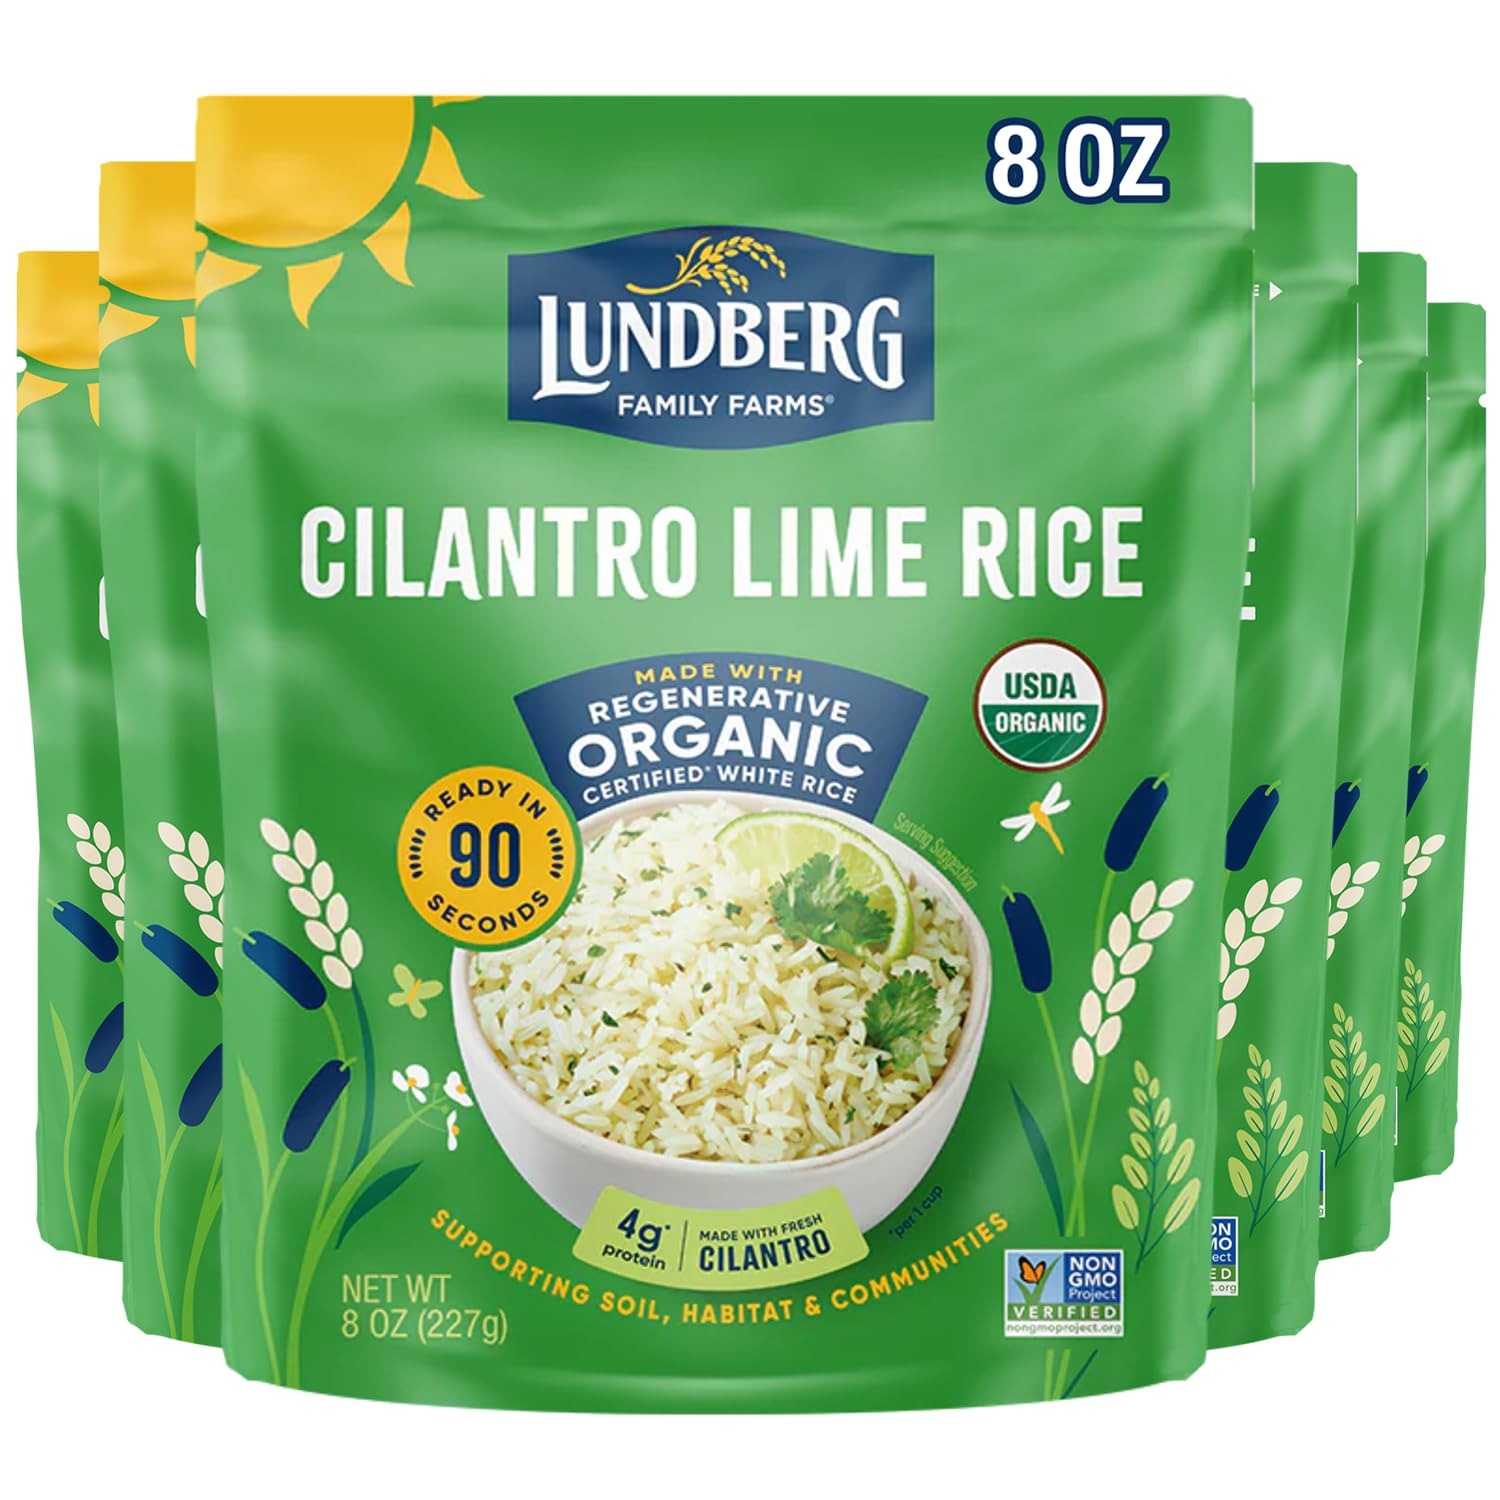
Item Name: Lundberg Cilantro Lime White Jasmine Rice, Microwave or Stovetop, 6-Pack – Lightly Seasoned, Ready in 90 Seconds, Regenerative Organic Certified, 8 Oz Ea
Bullet Point 1: ORGANIC RICE, READY WHEN YOU ARE: Already cooked rice? Say less. On your busy days and lazy days (we won’t judge), a Lundberg organic rice pouch, naturally flavored with cilantro and lime - is ready to heat when you are ready to eat.
Bullet Point 2: WHAT IS REGENERATIVE RICE? If you ask us, it starts with organic. Regenerative Organic Certified builds on USDA Organic with high standards for soil health, animal welfare, and social fairness. On our farms, we even save baby ducks - Yep, baby ducks!
Bullet Point 3: INSTANT RICE MADE WITH REAL CILANTRO: Because “I love artificial ingredients,” said no one ever. And, conscious eaters rejoice, there’s 4g protein per 1-cup serving. Plus, vegan and gluten-free - Whee!
Bullet Point 4: COOKED RICE, PERFECTED: With so many ways to enjoy our organic, vegan, non-GMO verified, and gluten-free ready rice - make a place for our 8-ounce pouches in your pantry staples.
Bullet Point 5: LUNDBERG RICE IS INTENTIONALLY CRAFTED: Lundberg Family Farms - is dedicated to responsible land stewardship and producing delicious rice that nourishes people and the planet.
Value: 48.0
Unit: Ounce

Price: 4.965